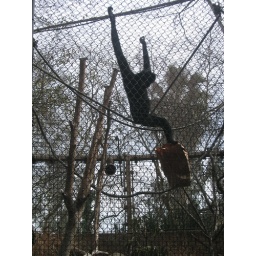
Monkey-ing around with a paper bag